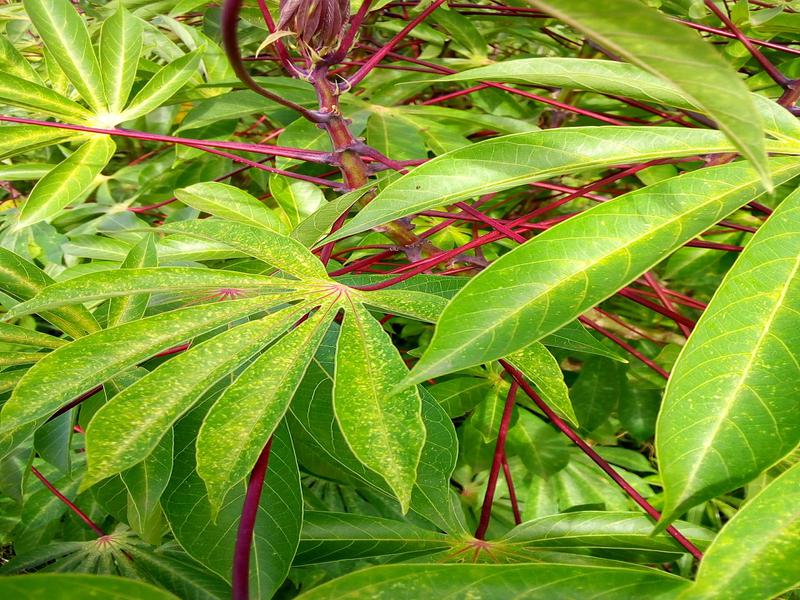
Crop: cassava
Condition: green_mottle